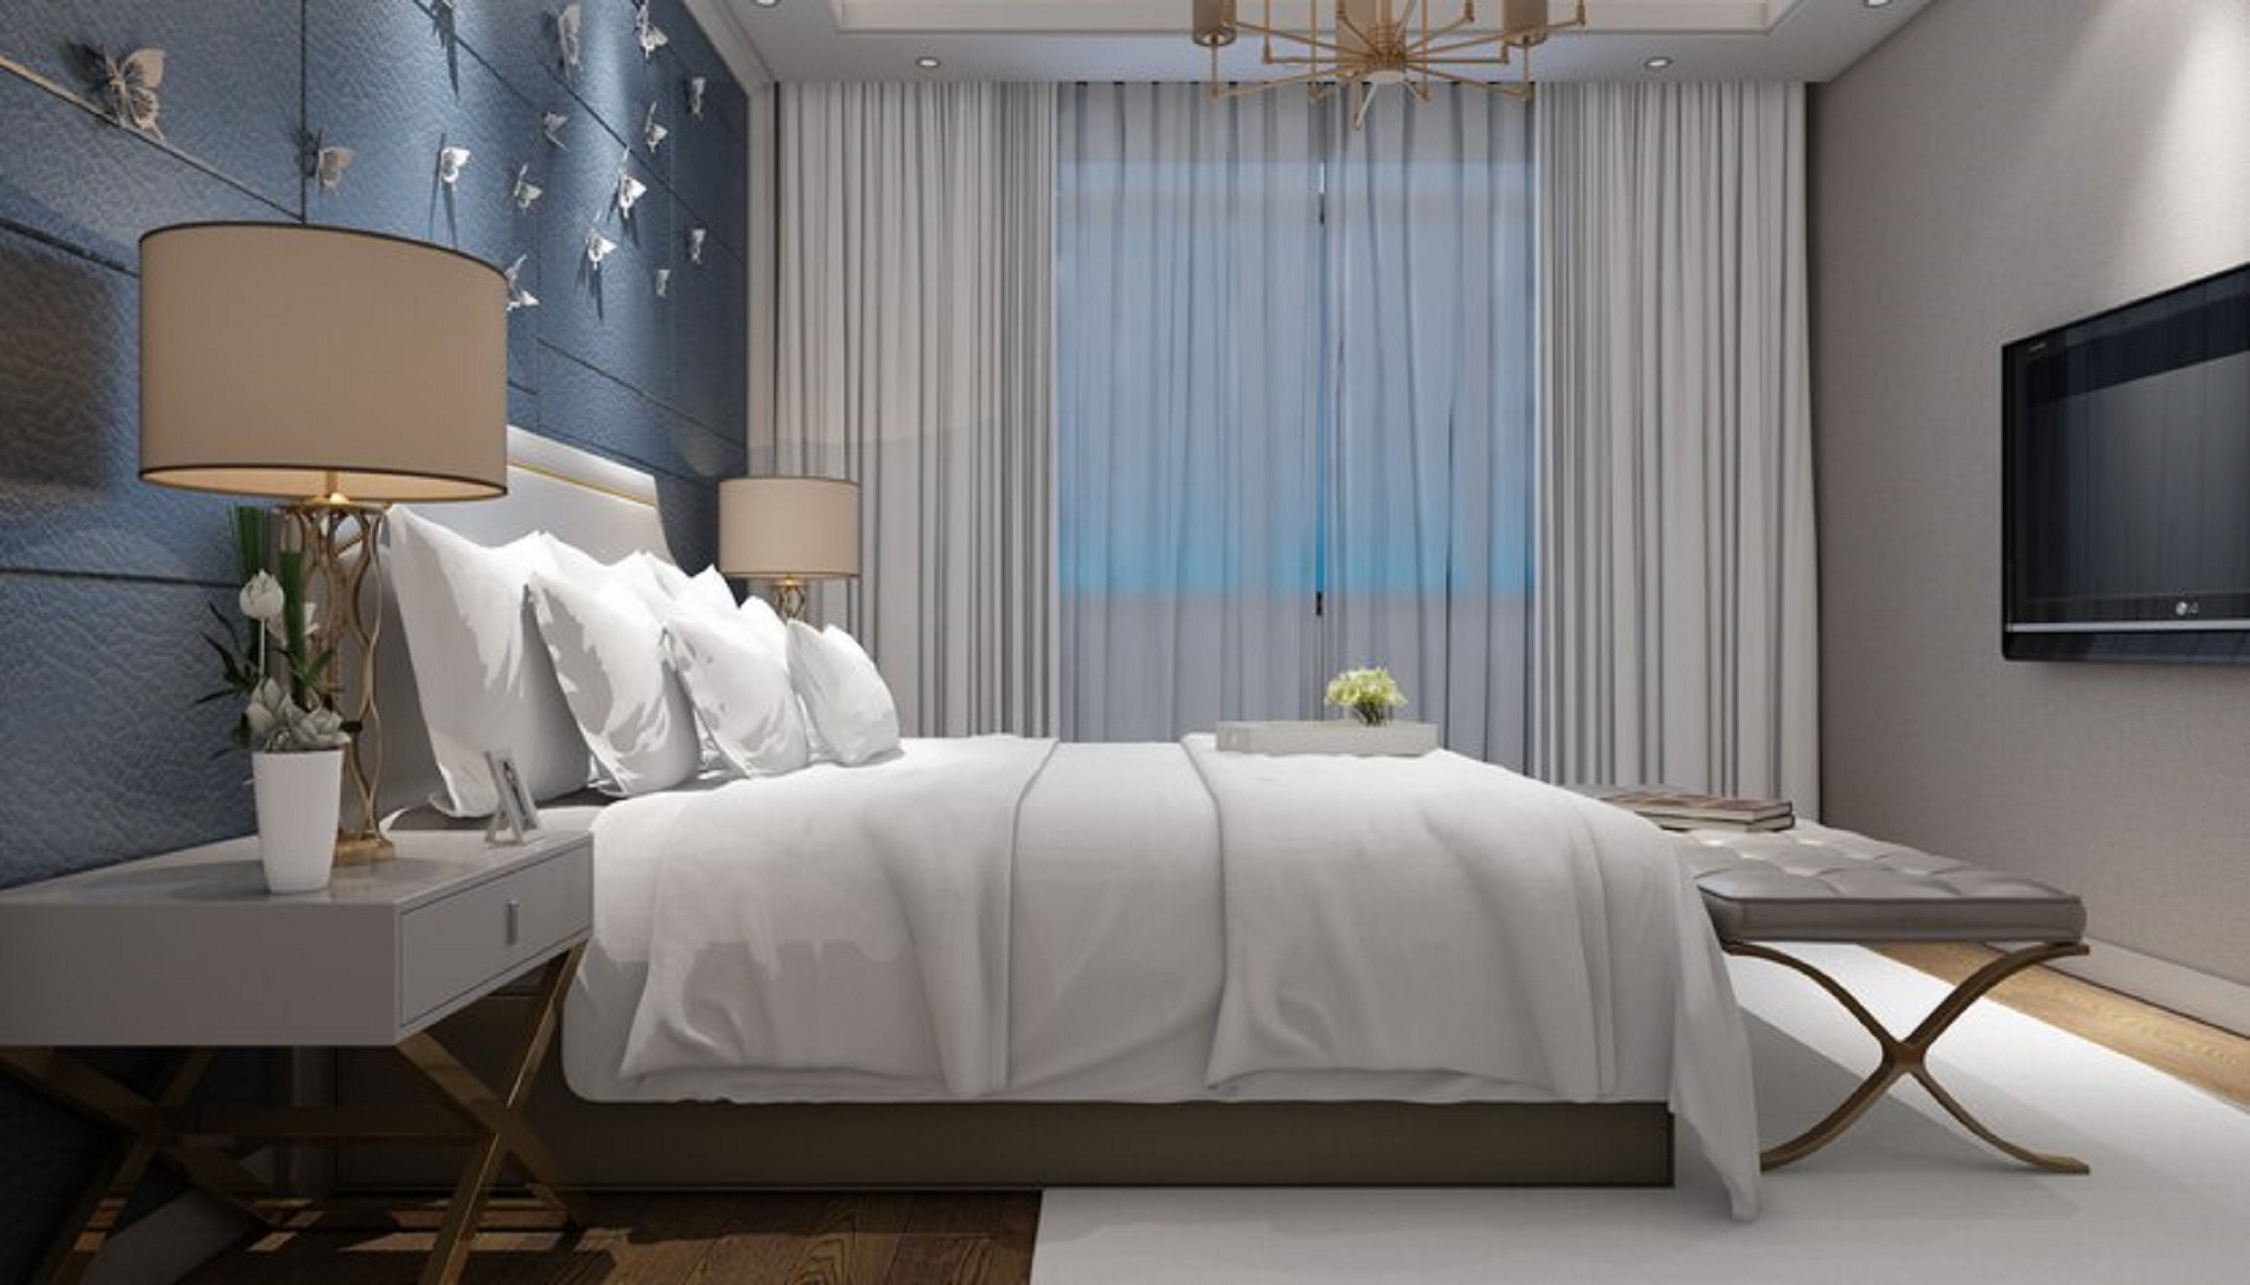
room, property, furniture, comfort, decoration, textile, shade, building, lighting, wood, interior design, grey, floor, flooring, bed frame, table, rectangle, lamp, bed, hardwood, real estate, pillow, curtain, linens, bedroom, ceiling, window treatment, bedding, bed sheet, living room, window covering, house, event, mattress, home, light fixture, nightstand, television, picture frame, den, mattress pad, throw pillow, apartment, chandelier, molding, lampshade, plaster, duvet cover, wood flooring, boutique hotel, studio couch, box spring